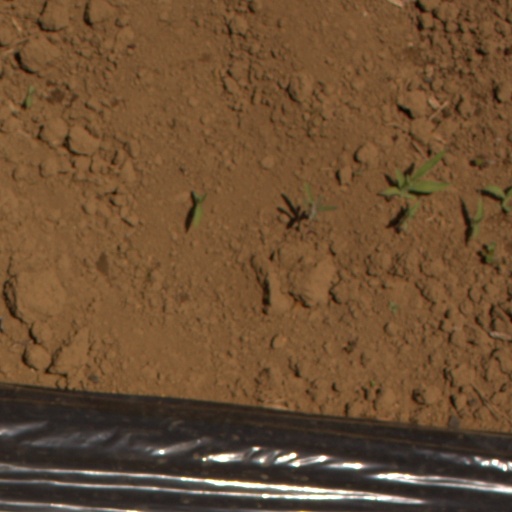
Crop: Jerusalem artichoke